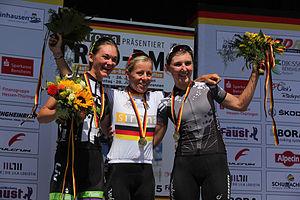
La saison 2015 de l'équipe Velocio-SRAM est la quatorzième de la formation si on considère que la structure remonte à la T-Mobile de 2002. L'équipe, auparavant soutenue par Specialized et Lululemon Athletica, a trouvé un nouveau partenaire principal avec le fabricant de pièces détachées pour bicyclettes SRAM. Niveau recrutement, la Biélorusse Alena Amialiusik, numéro dix mondial et au profil complet, la sprinteuse italienne Barbara Guarischi et la spécialiste de la piste et du contre-la-montre allemande Mieke Kröger rejoignent l'équipe. À l'inverse, l'ancienne leader Evelyn Stevens, Chantal Blaak, Carmen Small et Ally Stacher la quittent.
L'équipe cycliste Canyon-SRAM est une équipe cycliste féminine allemande. Elle est issue de l'équipe T-Mobile créée en 2002 et a également portée le nom de High Road, Columbia, Columbia-Highroad, Columbia-HTC, HTC-Columbia, HTC-Highroad et Specialized-Lululemon au cours de son histoire. Elle a également alterné entre le pavillon allemand et américain. L'homme d'affaire américain Bob Stapleton a pris une grande part dans sa formation, puis a dirigé directement l'équipe, conjointement avec l'équipe masculine, de 2005 à 2011. En 2012, après l'arrêt de l'équipe masculine, Kristy Scrymgeour reprend l'équipe féminine. Son directeur sportif est Ronny Lauke depuis 2008. En 2016, ce dernier devient directeur de la formation.